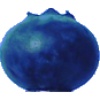
Label: Huckleberry 1